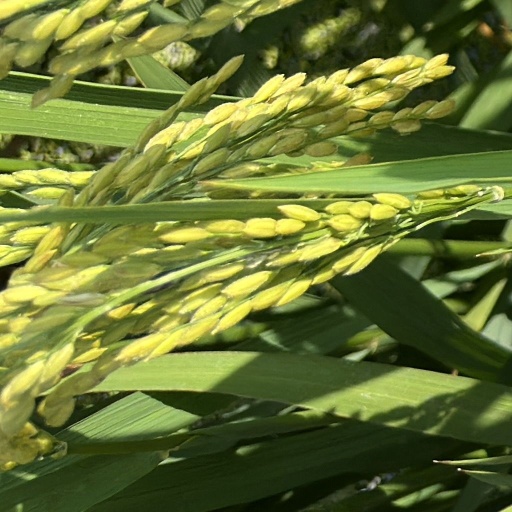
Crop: rice